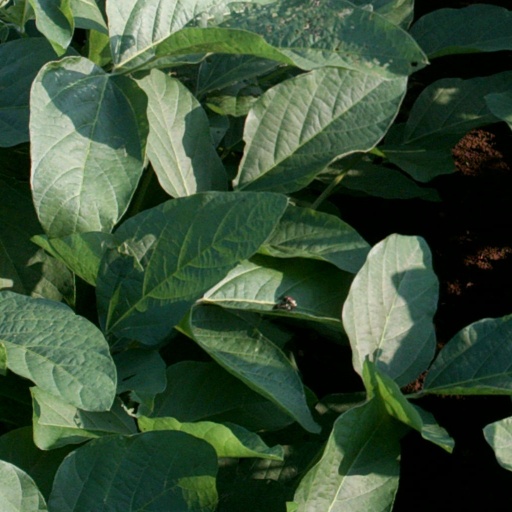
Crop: soybean